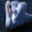
Label: bird